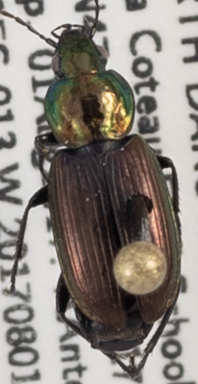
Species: Agonum cupreum
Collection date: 2017-08-01
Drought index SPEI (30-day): -1.258
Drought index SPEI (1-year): -0.432
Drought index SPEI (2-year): -0.46